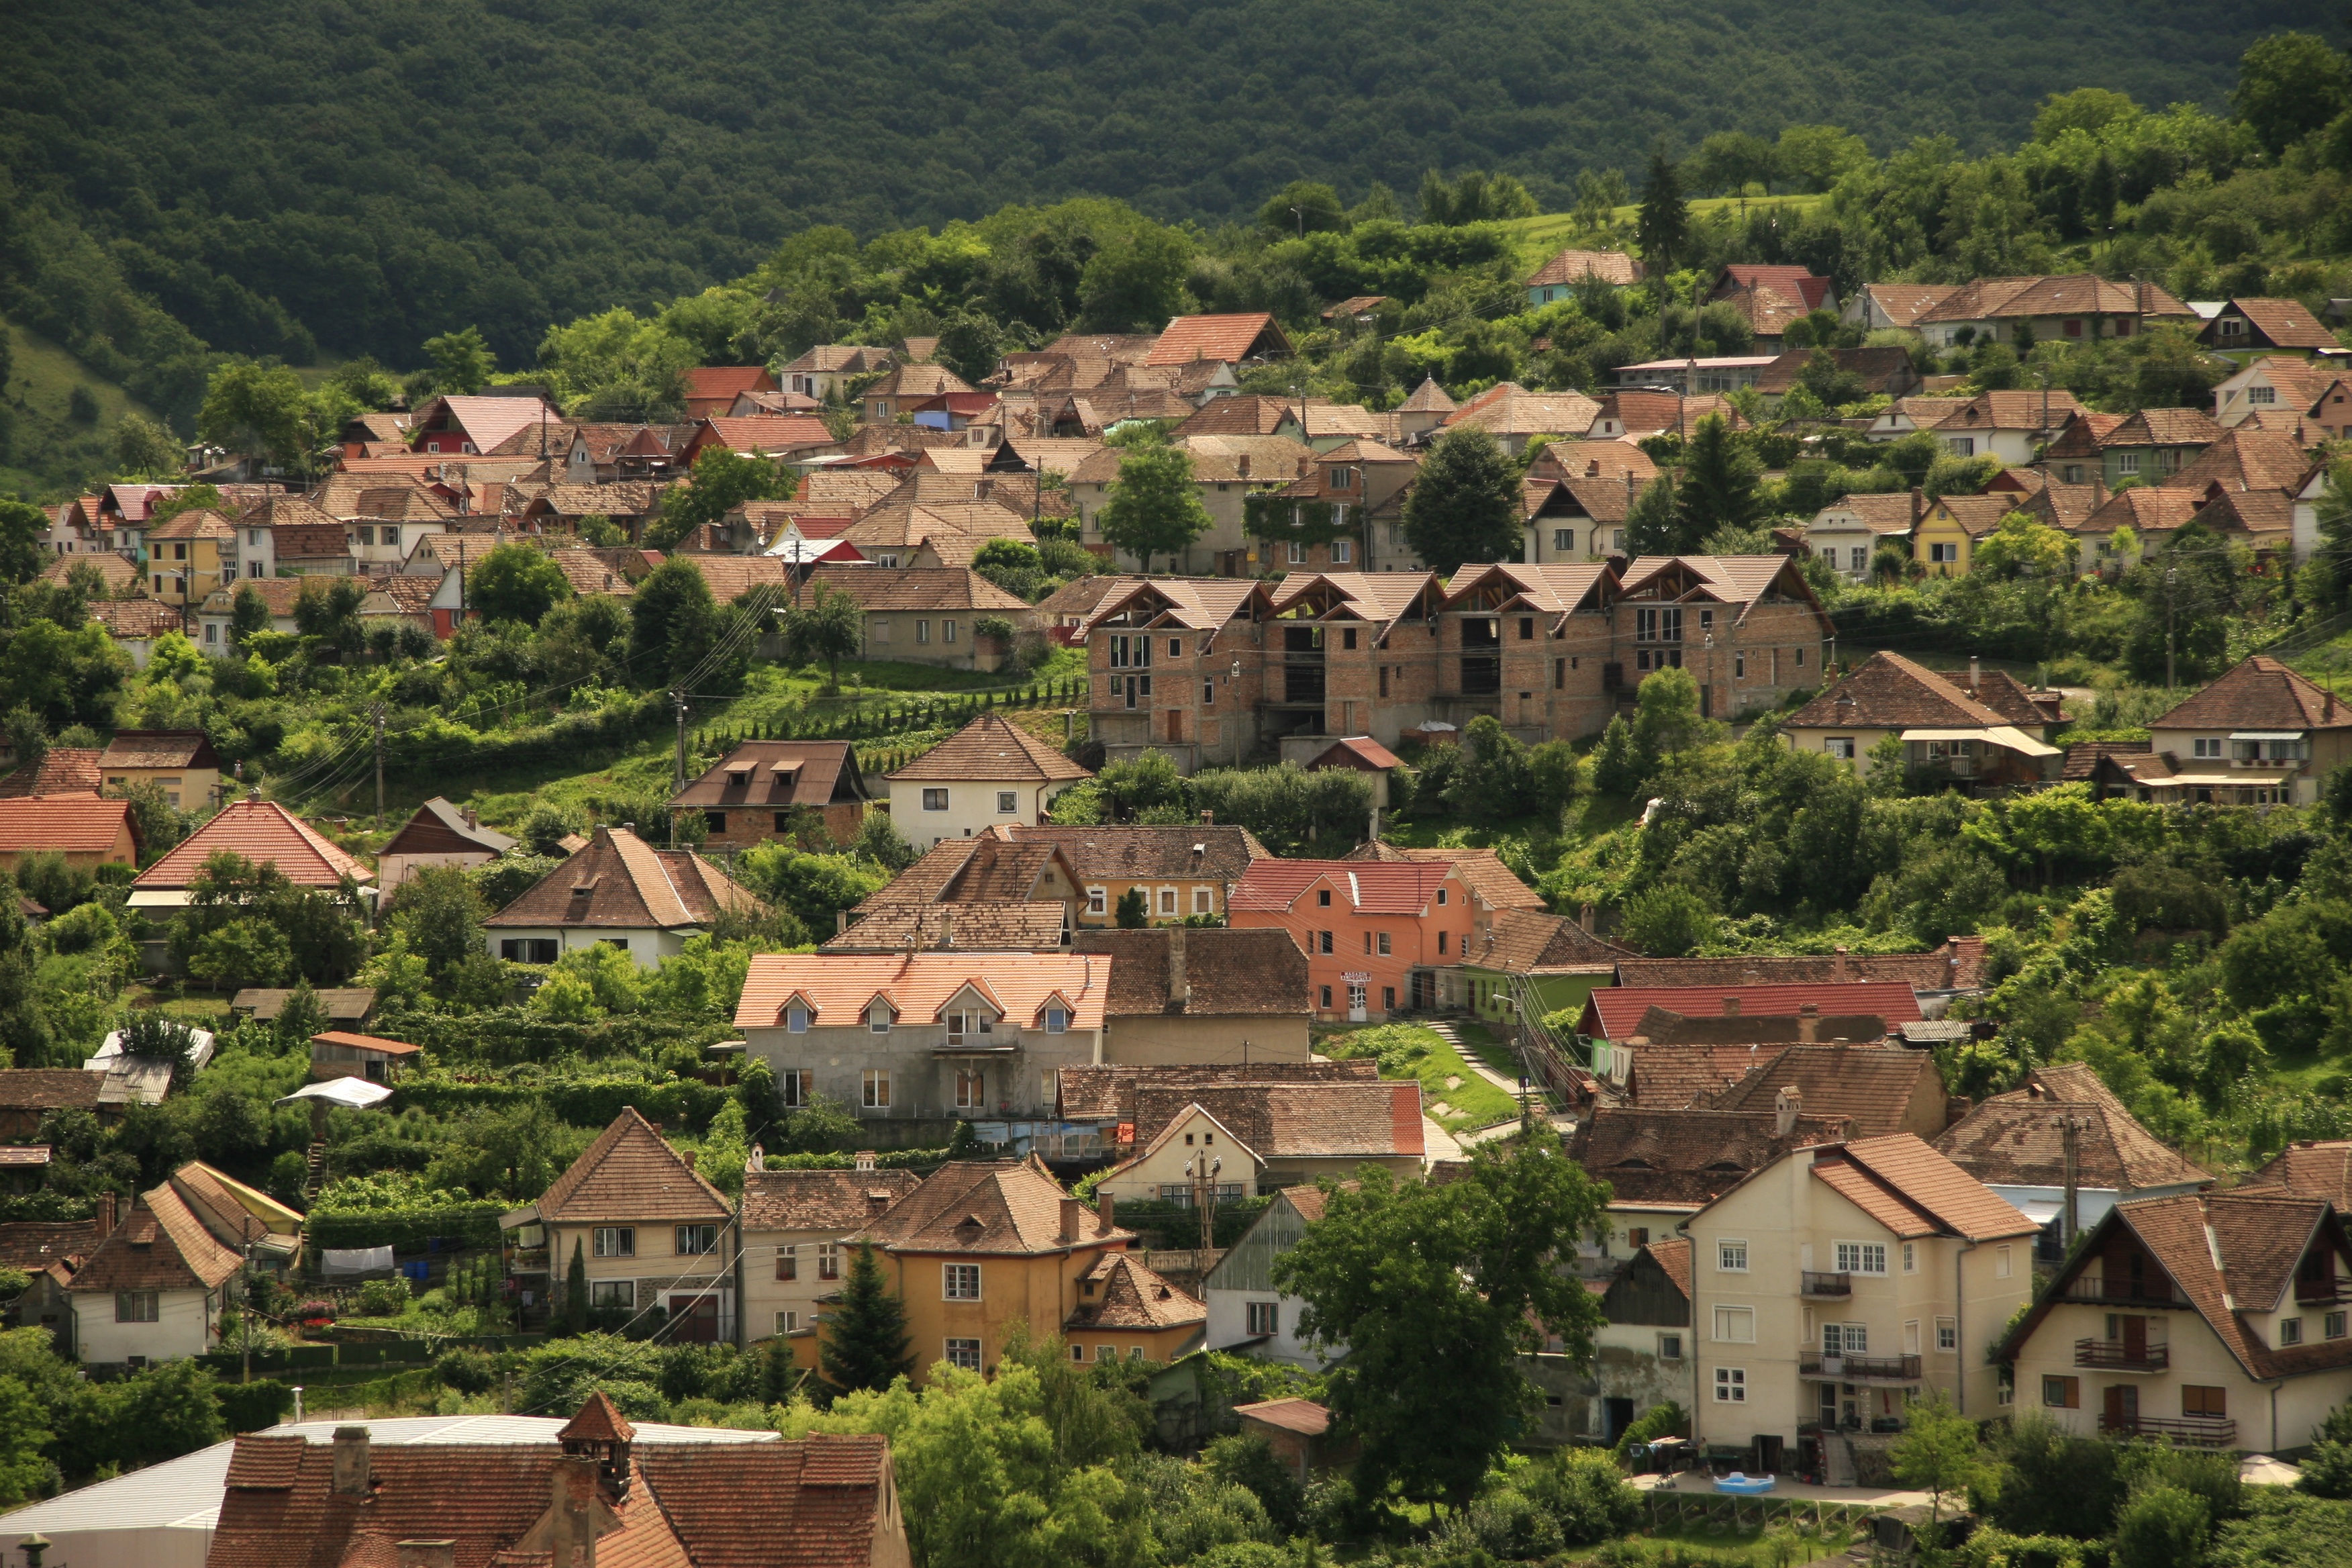
landscape, architecture, hill, town, view, home, valley, village, suburb, europe, italy, residential, tourism, trees, buildings, houses, monastery, area, estate, traditional, neighbourhood, rural area, bird's eye view, aerial photography, residential area, geographical feature, human settlement